Attack on USNS Card

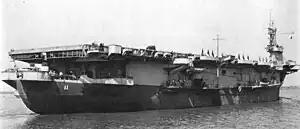
"Card" while in service with the United States Navy

From 1961 onwards, "Card" and USNS "Core" regularly docked in Saigon to unload heavy artillery, M113 armored personnel carriers, aircraft, helicopters and ammunition for the South Vietnamese government. The Port of Saigon was situated between the Tẻ and Bến Nghé canals, and was about wide from one side to the other. To facilitate the arrival of "Card" and other American ships which pulled into Saigon, the South Vietnamese military often deployed navy vessels to conduct patrols around the port, while the surrounding shores were protected by an elite Army of the Republic of Vietnam (ARVN) Airborne battalion.